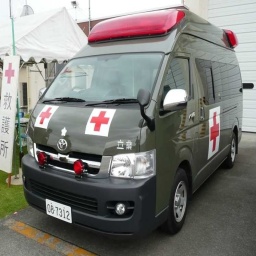
Label: ambulance